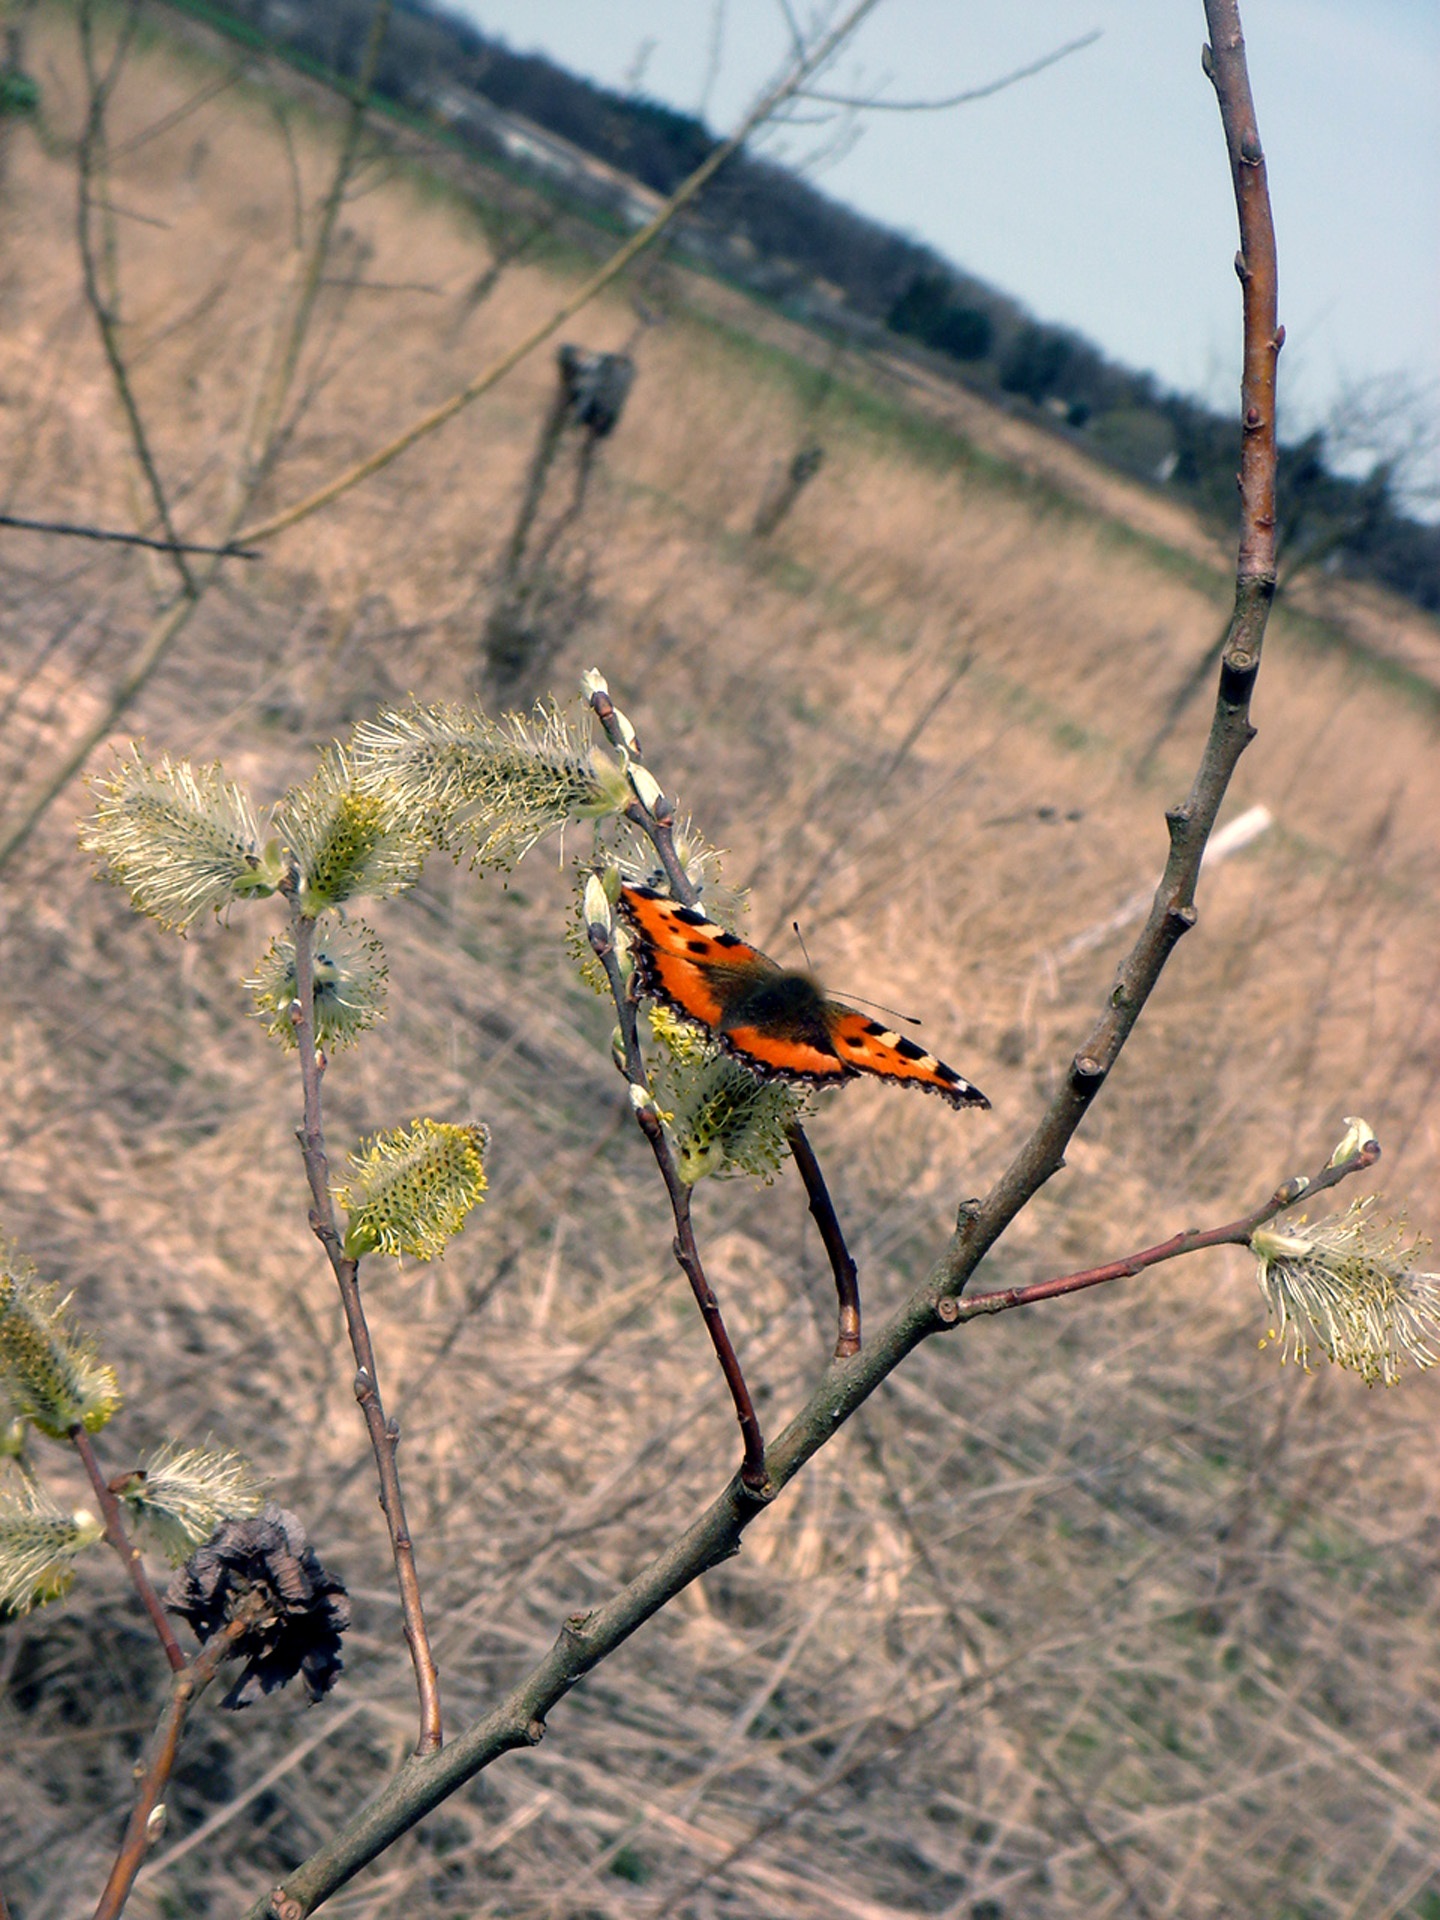
tree, nature, branch, bird, leaf, flower, wildlife, spring, insect, autumn, butterfly, fauna, swallowtail